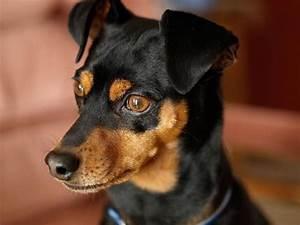
dog